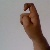
The image shows a hand gesture representing the letter 'X' in Indian Sign Language.